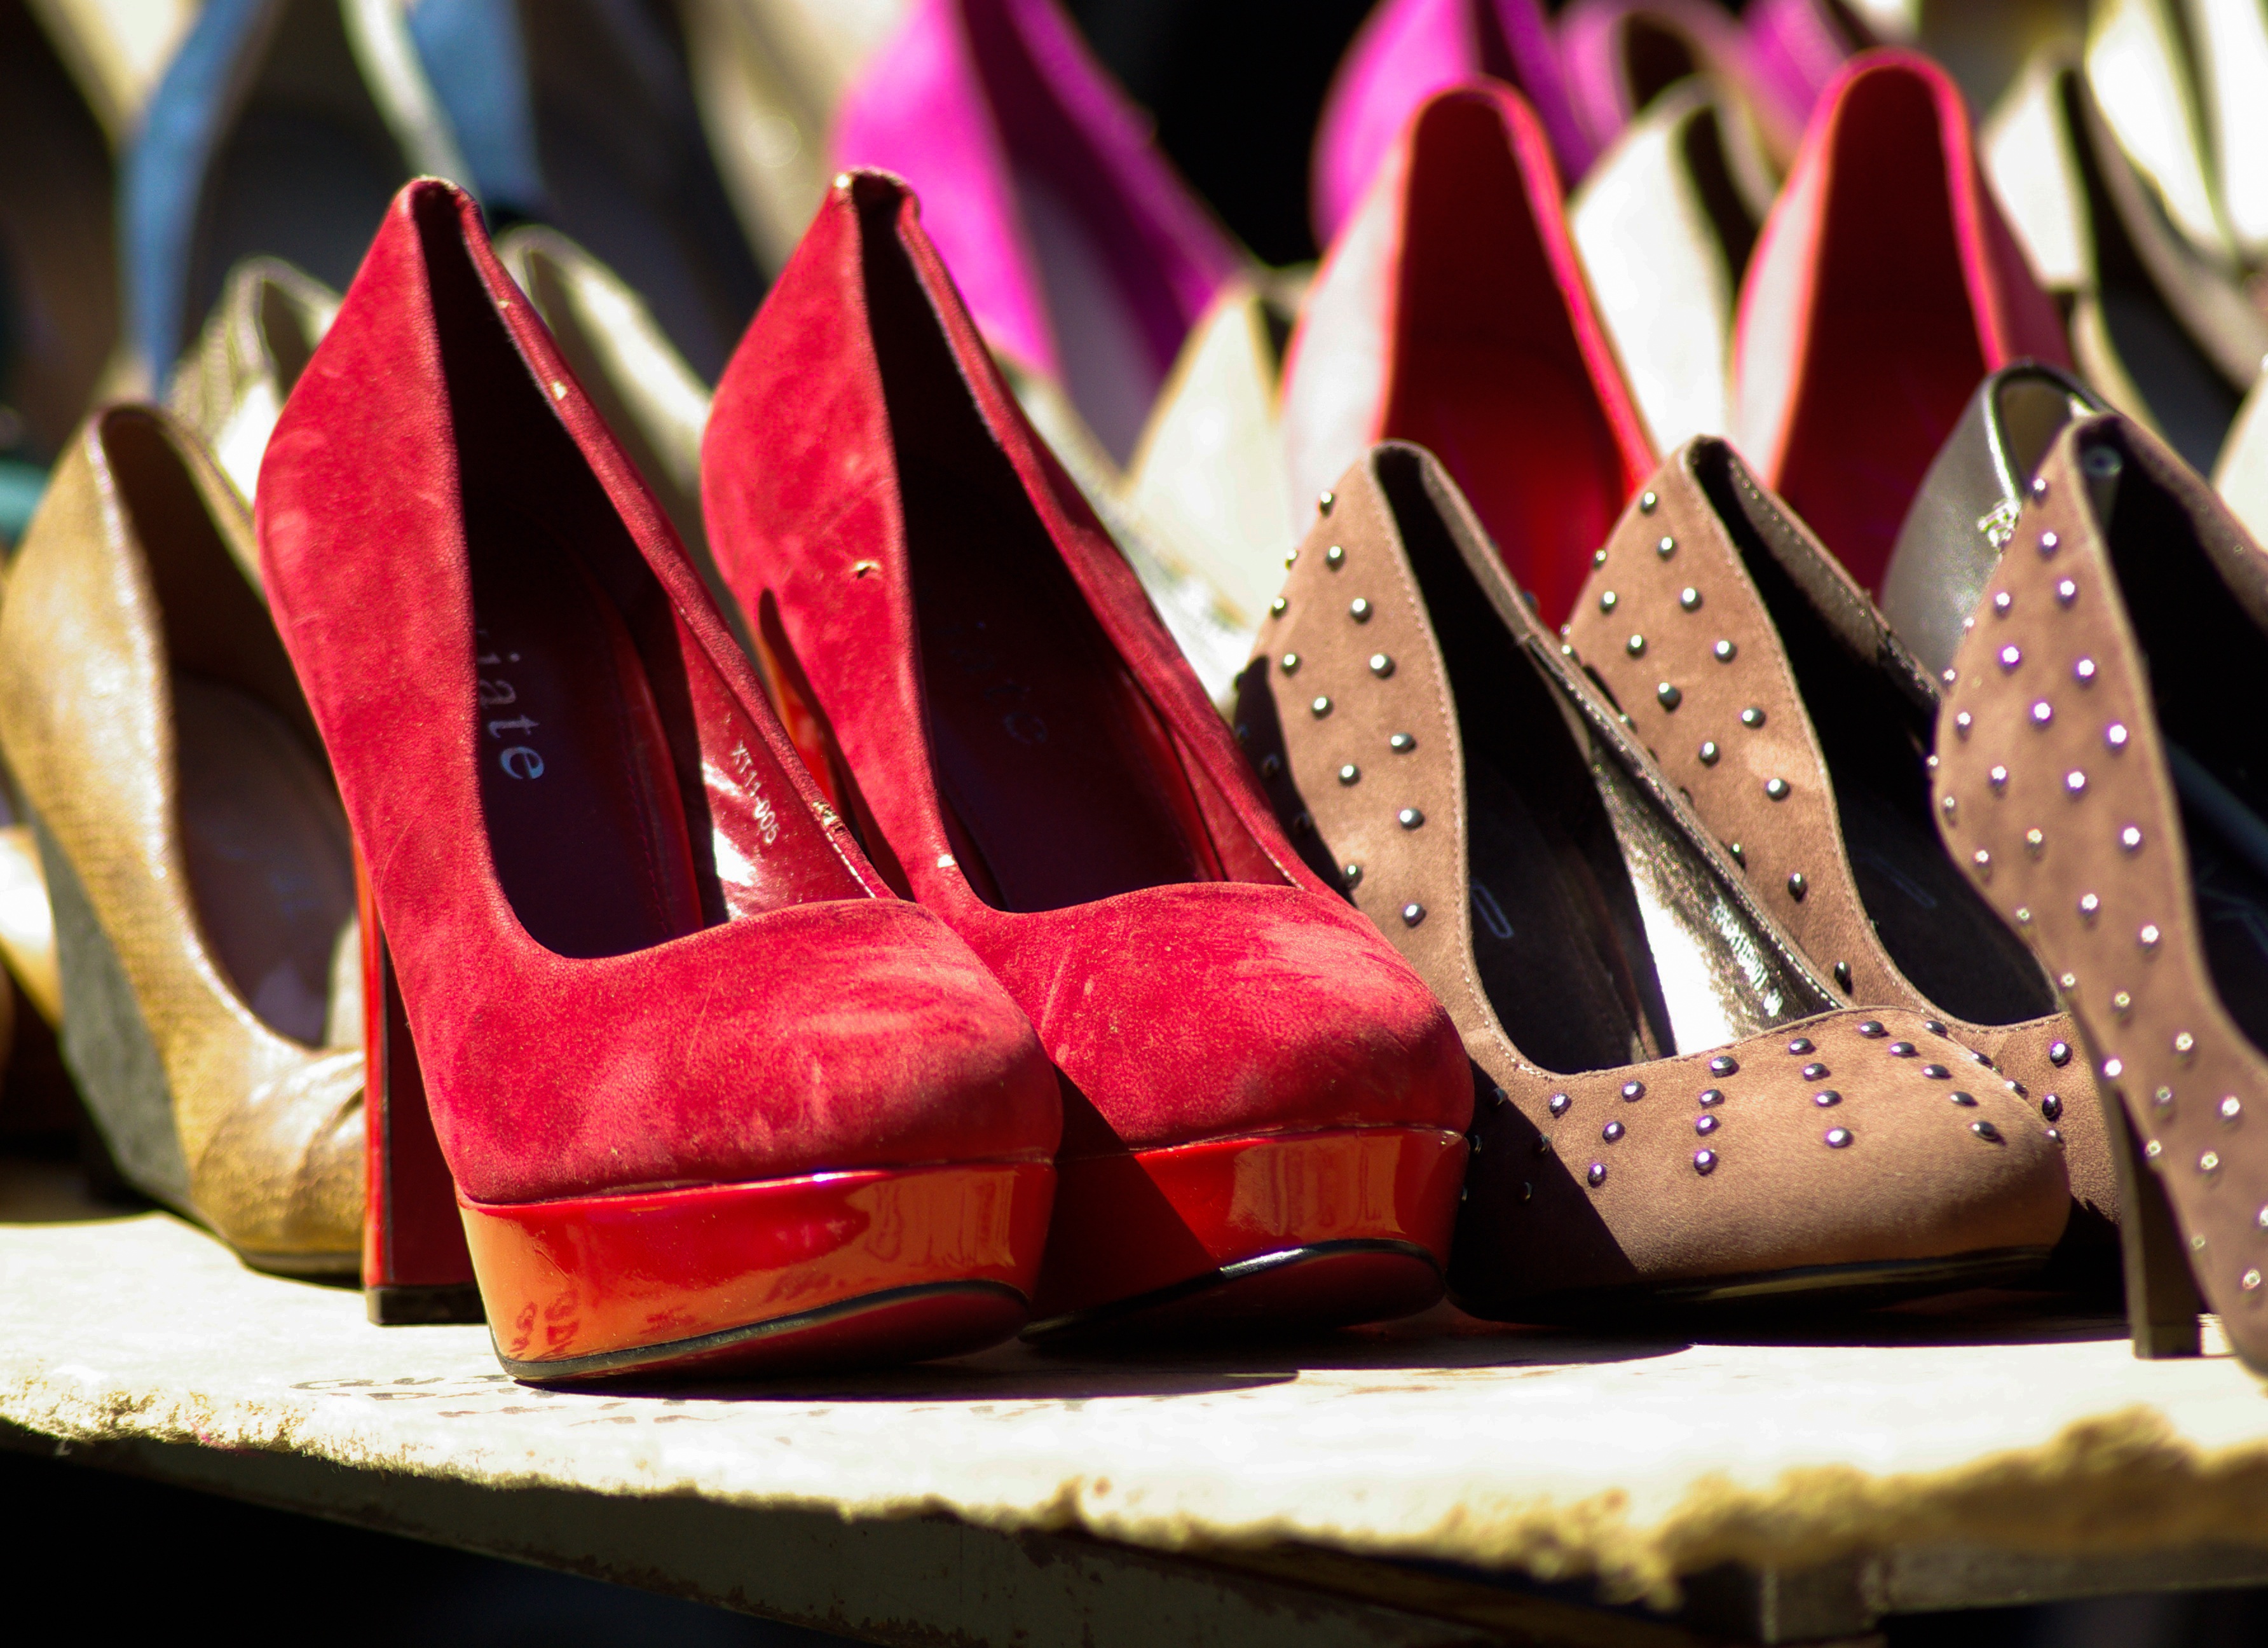
hand, shoe, flower, leg, spring, red, color, pink, shoes, footwear, heels, mode, shoes women, high heeled footwear